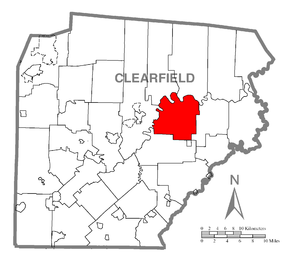
Bradford Township est un township, situé au centre du comté de Clearfield, aux États-Unis. En 2010, il comptait une population de 3 034 habitants.